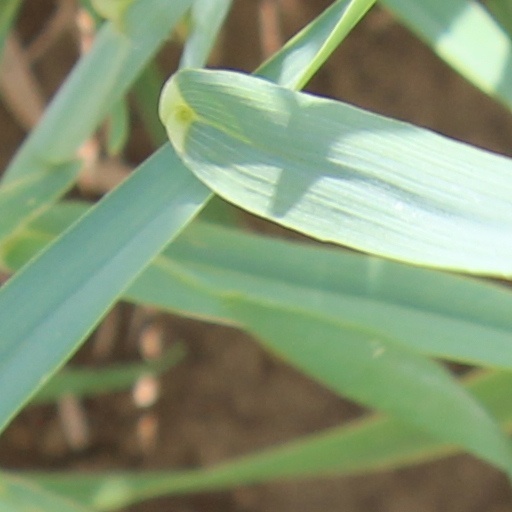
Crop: wheat